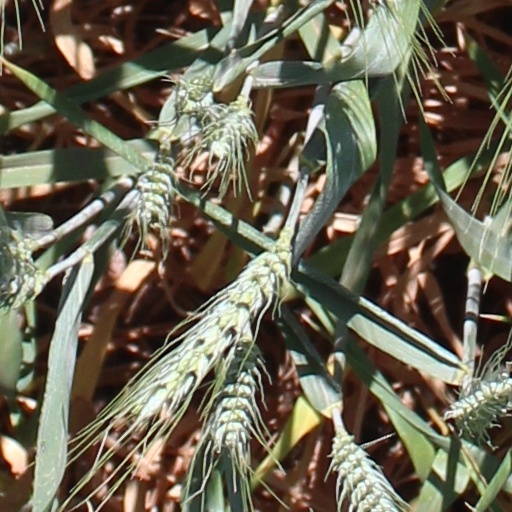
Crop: wheat